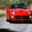
Label: automobile